Lahntal railway

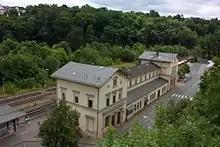
Entrance building of Weilburg station in the style of Heinrich Velde

After the Taunus Railway ("Taunus-Eisenbahn") from Frankfurt was completed to Wiesbaden in 1840, a private company was founded to continue the line along the Rhine. This was originally called the "Wiesbadener Eisenbahngesellschaft" (Wiesbaden Railway Company). In 1853 it was renamed the "Nassauische Rhein Eisenbahn-Gesellschaft" (Nassau Rhine Railway Company) when it received a concession to build and operate the Nassau Rhine Valley Railway between Wiesbaden and Niederlahnstein. The Nassau government initially opposed the construction of a line in the Lahn valley because it had invested massively since 1844 in the development of the Lahn as a waterway. In 1855 the company received a provisional concession for the Lahn Valley Railway and it was renamed the ("Nassauische Rhein- und Lahn Eisenbahn-Gesellschaft" (Nassau Rhine and Lahn Railway Company).The permanent concession for the Lahn valley line was issued on 31 March 1857. The first plan for the line was prepared by the Belgian railway engineer, Frans Splingard from 1849 to 1851.